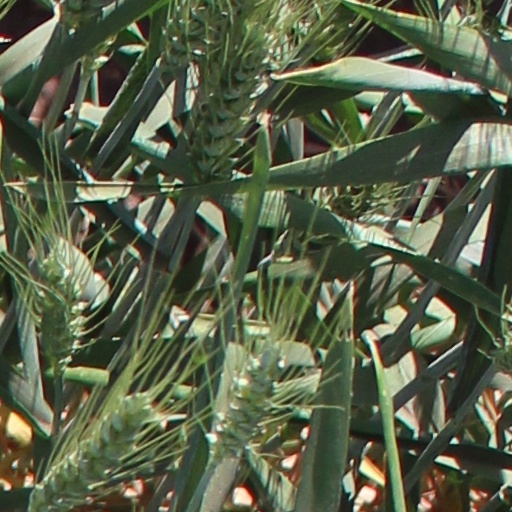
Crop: wheat